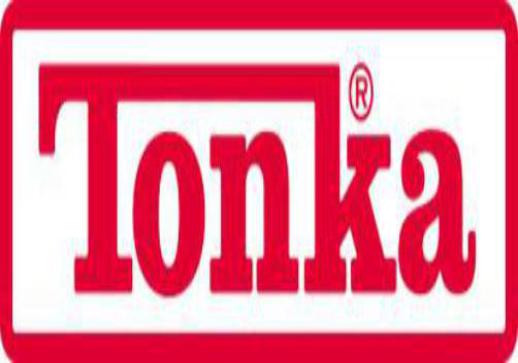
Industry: Leisure